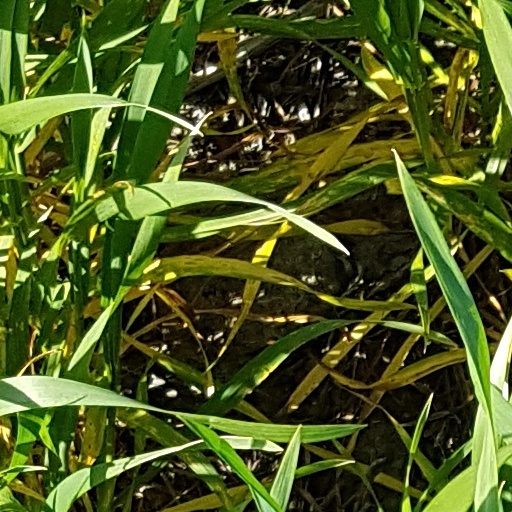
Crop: wheat